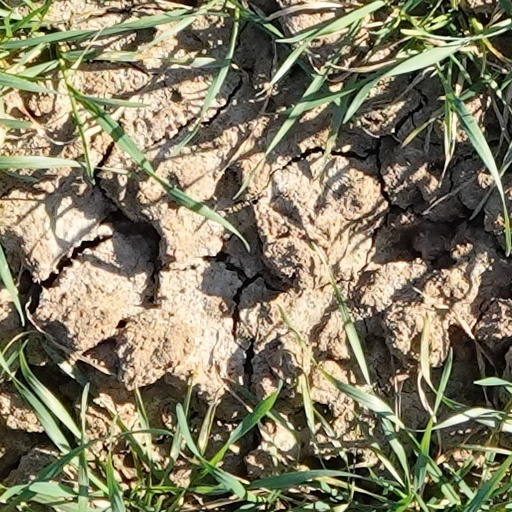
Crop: wheat